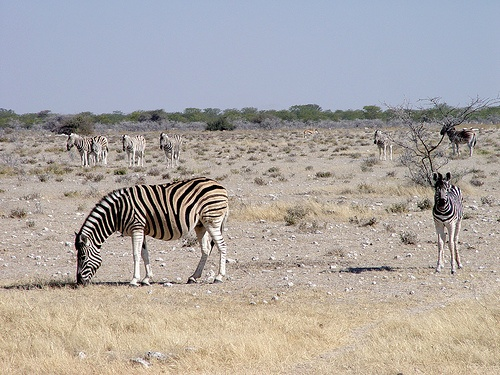
A field full of giraffe standing on top of dry grass.
A pregnant zebra grazes with other members of the herd in a desert.
The small herd of zebra are walking through a dessert plane.
A group of zebras that are standing in the grass.
A herd of zebra is scattered across a savanna.